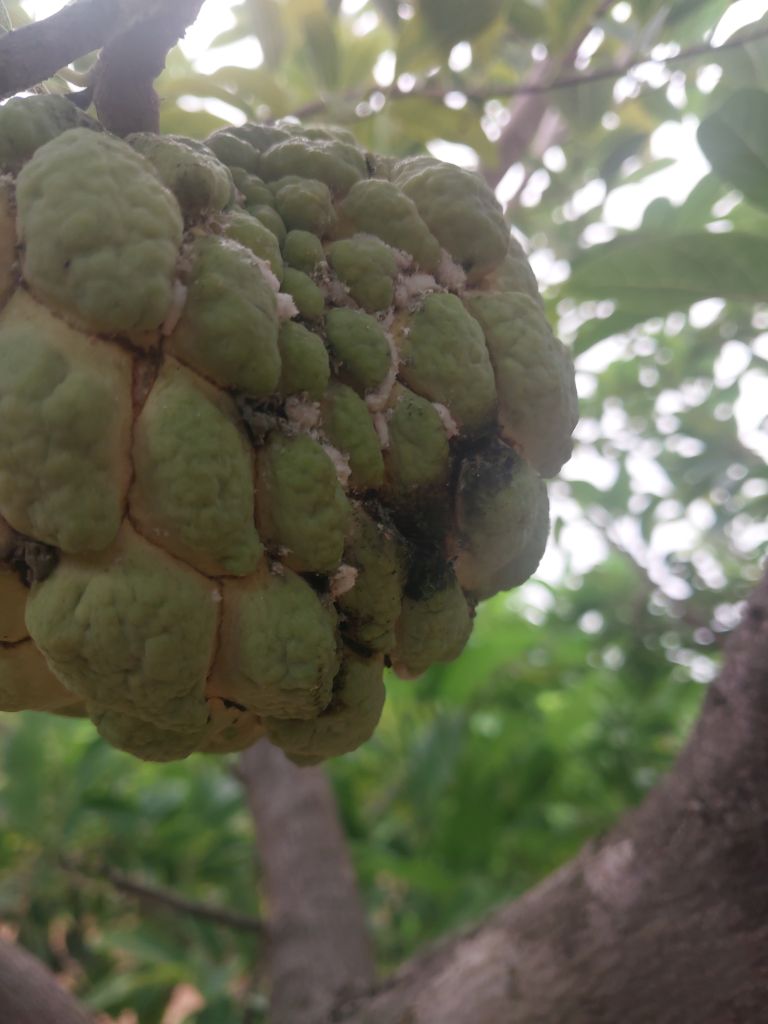
Disease label: Athracnose